List of World War I memorials and cemeteries in Pas-de-Calais

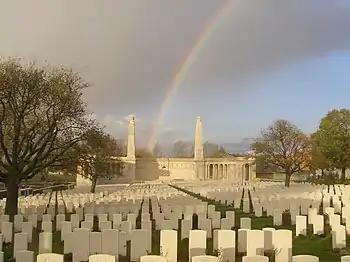
The Vis-en-Artois Memorial. The rainbow caught in the photograph meets the memorial just to the left of Gillick's relief.

After leaving the Amiens front, the Canadian Corps liberated 54 towns and villages on some 3000 square kilometres (1158 square miles) of French soil, but in the process suffered more than 20,000 casualties. The Bourlon Wood Memorial commemorates the attack by Canadian Forces on the Canal du Nord.